Tripwire (film)

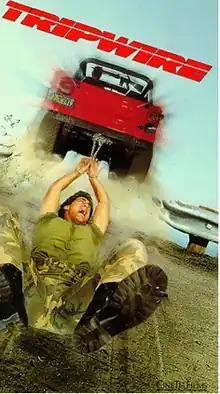

It is an action/adventure film about a terrorist and government secret agent personal vendetta that began when a train hijacking goes badly awry and the terrorist's son is accidentally killed. The original music score was composed by Richard Stone. Although "Tripwire" enjoyed a theatrical release in Europe in 1989, the film was released directly to video and laserdisc on March 21, 1990 in the U.S. by RCA/Columbia and in Canada by Cineplex Odeon. The movie has not been released on DVD and as of December 26, 2009, Sony has not announced any plans to release the movie on DVD.